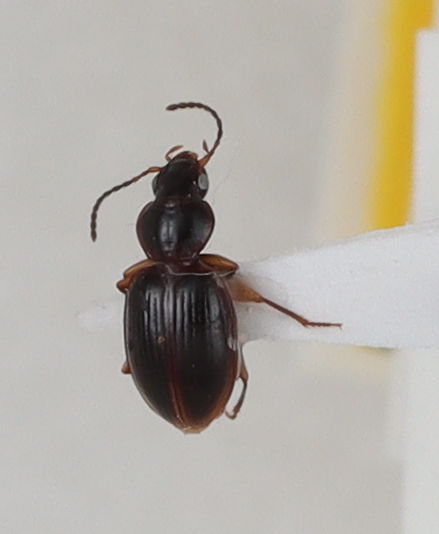
Scientific name: Mecyclothorax discedens
Plot: 4
Trap: E
Collected: 20200901